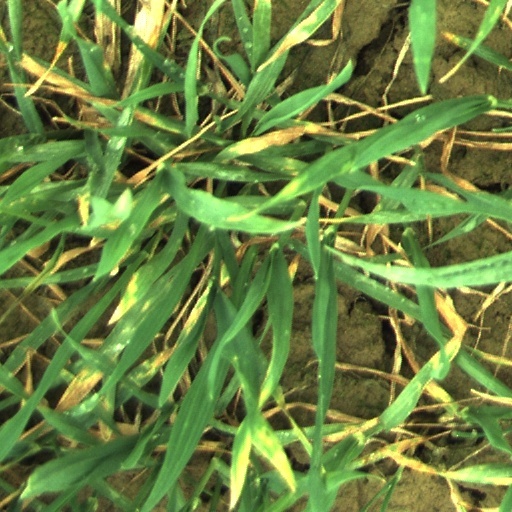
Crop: wheat